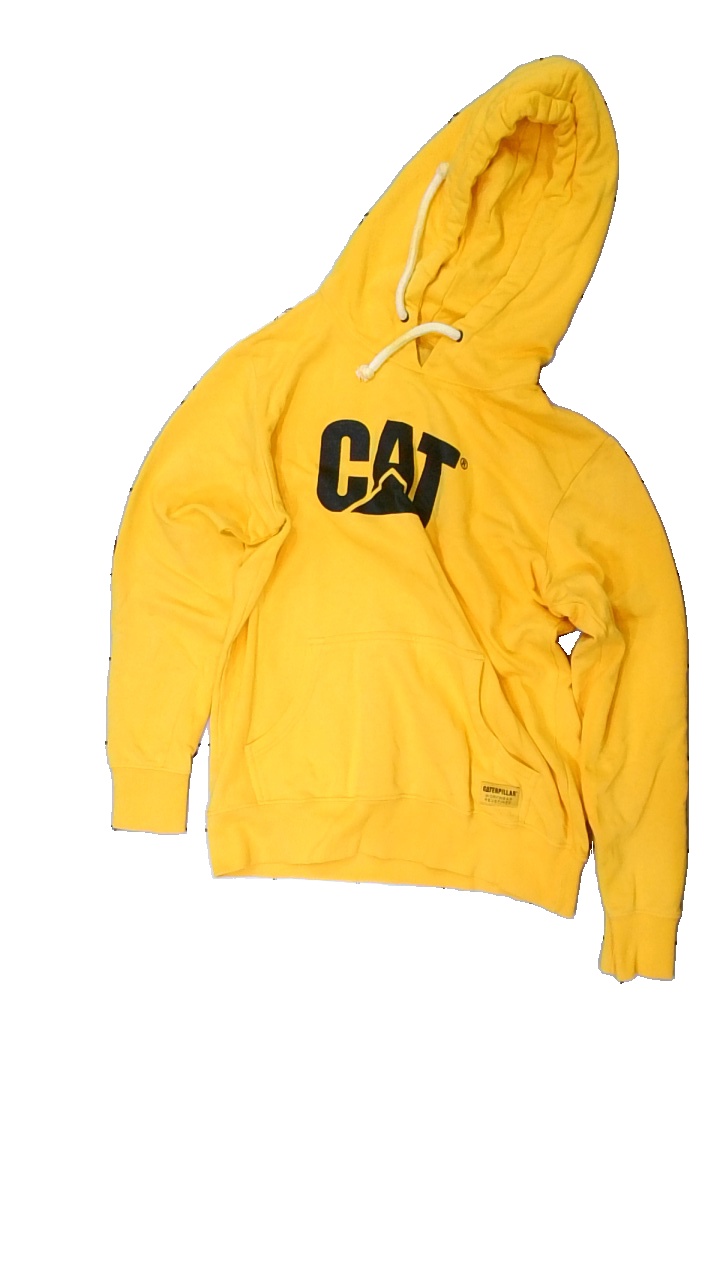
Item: Hoodie (Men)
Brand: Caterpillar
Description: gul hoodie med logga fram, snörena i luvan är lite missfärgade
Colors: Yellow, Black
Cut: Regular
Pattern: Logo print
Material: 100% cotton
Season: All
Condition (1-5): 4
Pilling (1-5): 5
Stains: Minor
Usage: Reuse
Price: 50-100